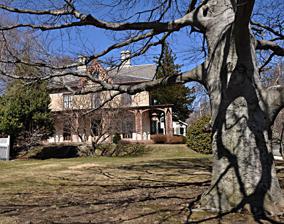
Building: John B. Angier House
Country: United States of America
Year built: 1842
Historic house in Massachusetts, United States United States historic place John B. Angier House U.S. National Register of Historic Places Show map of Massachusetts Show map of the United States Location 129 High Street, Medford, Massachusetts Coordinates 42°25′12″N 71°6′54″W / 42.42000°N 71.11500°W / 42.42000; -71.11500 Built 1842 Architect Davis, Alexander Jackson Architectural style Gothic Revival NRHP reference No. 75000267 Added to NRHP April 23, 1975 The John B. Angier House is a historic house located at 129 High Street in Medford, Massachusetts . Description and history The 3 + 1 ⁄ 2 -story timber-framed house was built in 1842 by Alexander Jackson Davis in a Gothic Revival style , and the property was originally landscaped by Andrew Downing . The owner, John B. Angier, was a prominent local schoolteacher whose pupils included Francis Parkman . The house is a rare Massachusetts example of Gothic Revival styling more commonly found along the Hudson River . The house was listed on the National Register of Historic Places on April 23, 1975. See also National Register of Historic Places listings in Medford, Massachusetts National Register of Historic Places listings in Middlesex County, Massachusetts References